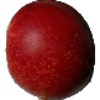
Label: Nectarine 1